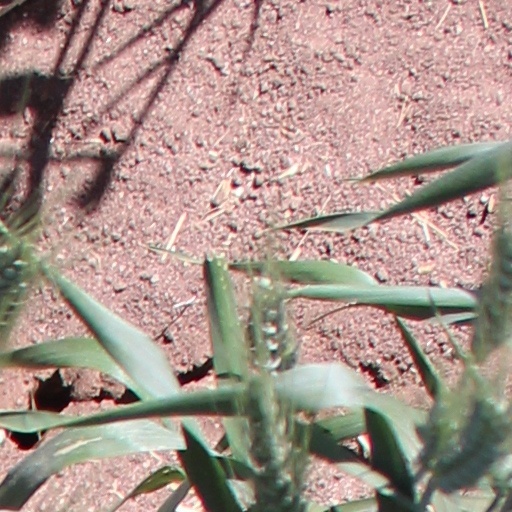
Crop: wheat